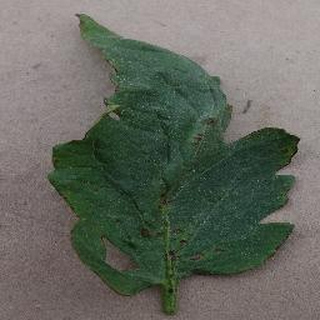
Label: tomato_bacterial_spot